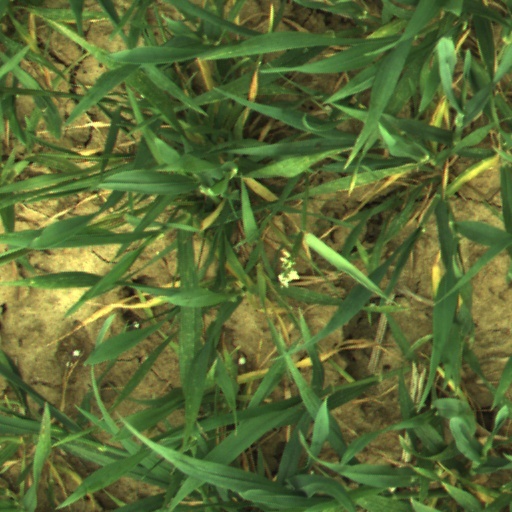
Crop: wheat